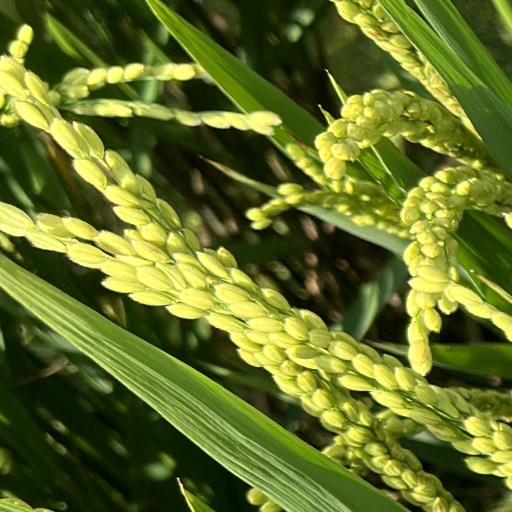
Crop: rice